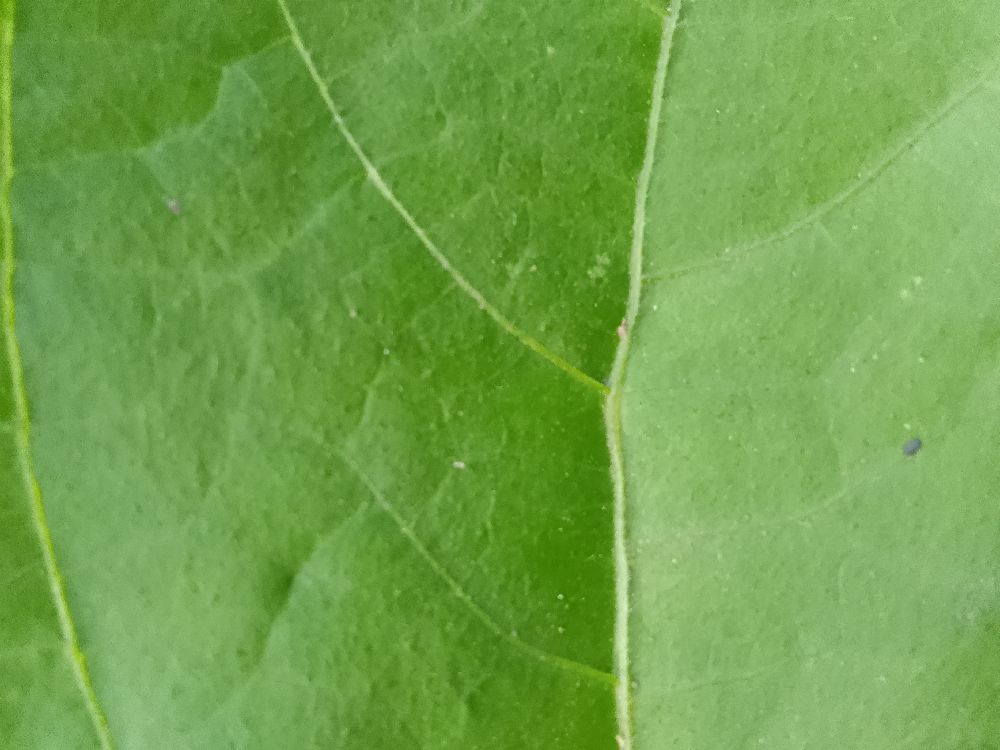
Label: healthy